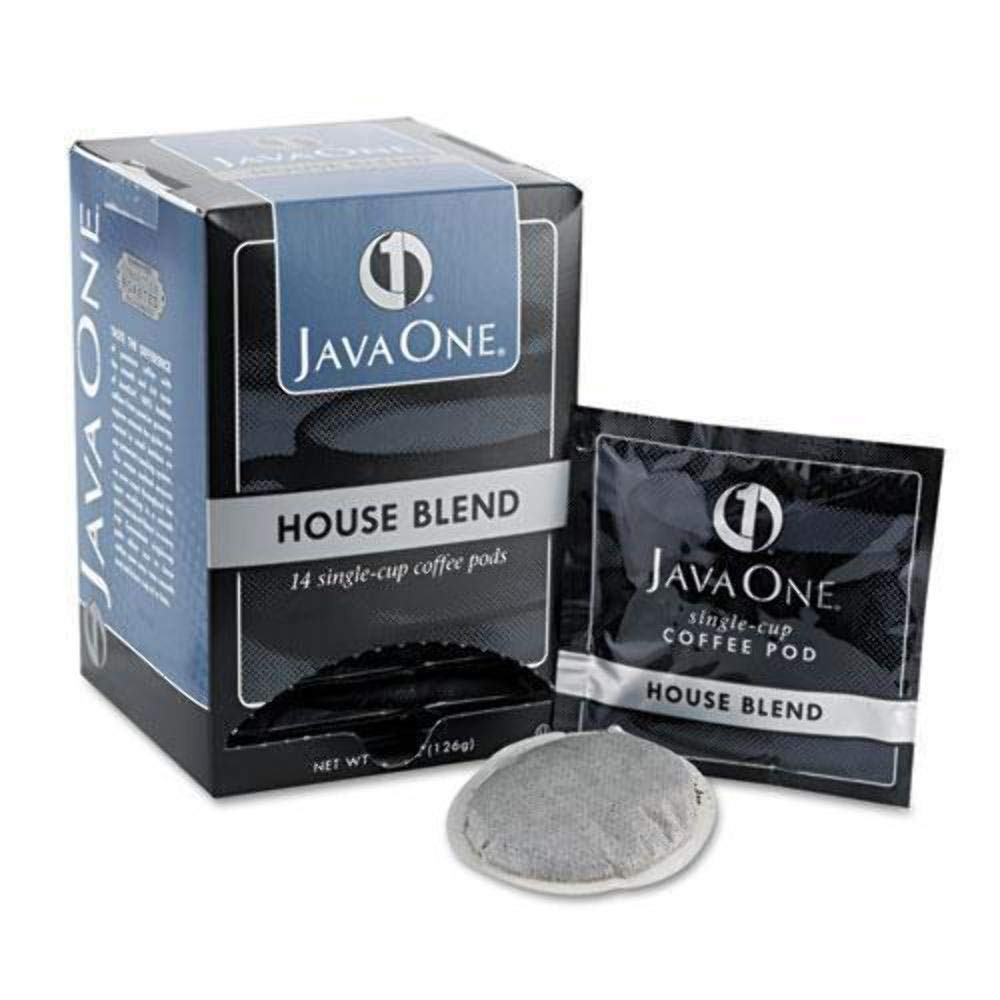
Item Name: Single Cup Coffee Pods, House Blend, 14 Pods/Box
Bullet Point: Made in UNITED STATES
Product Description: Coffee Pods, House Blend, Single Cup, 14/box
Value: 1.0
Unit: Count

Price: 23.22